Museum Haus Dix

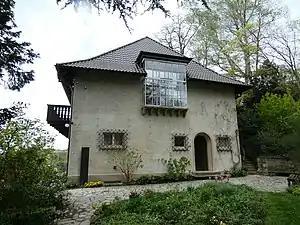
View of the Museum Haus Dix

The Museum Haus Dix or House Museum Dix is the former studio and home of the German painter Otto Dix in Hemmenhofen, a district of the municipality of Gaienhofen, and also an establishment of the Kunstmuseum Stuttgart.